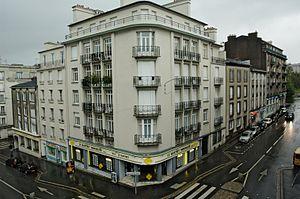
La Rue de Lyon est une longue rue située dans le centre-ville de Brest. C'est une rue commerçante, perpendiculaire à la rue de Siam, artère principale de la ville.